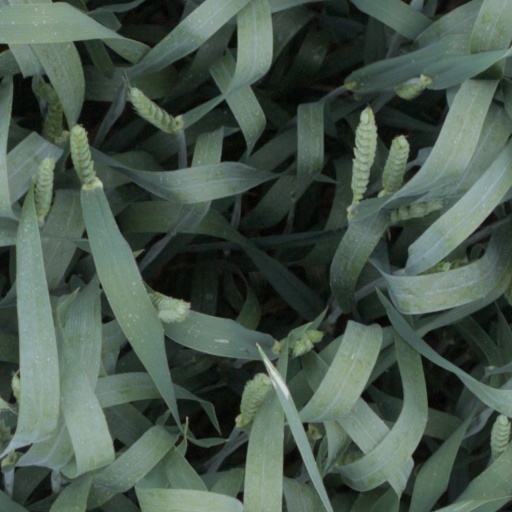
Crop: wheat